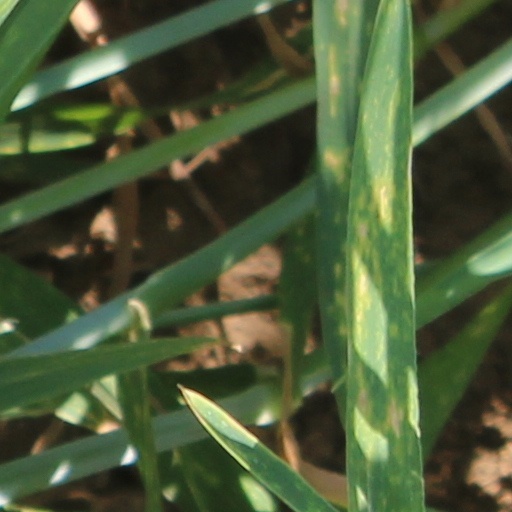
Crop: wheat